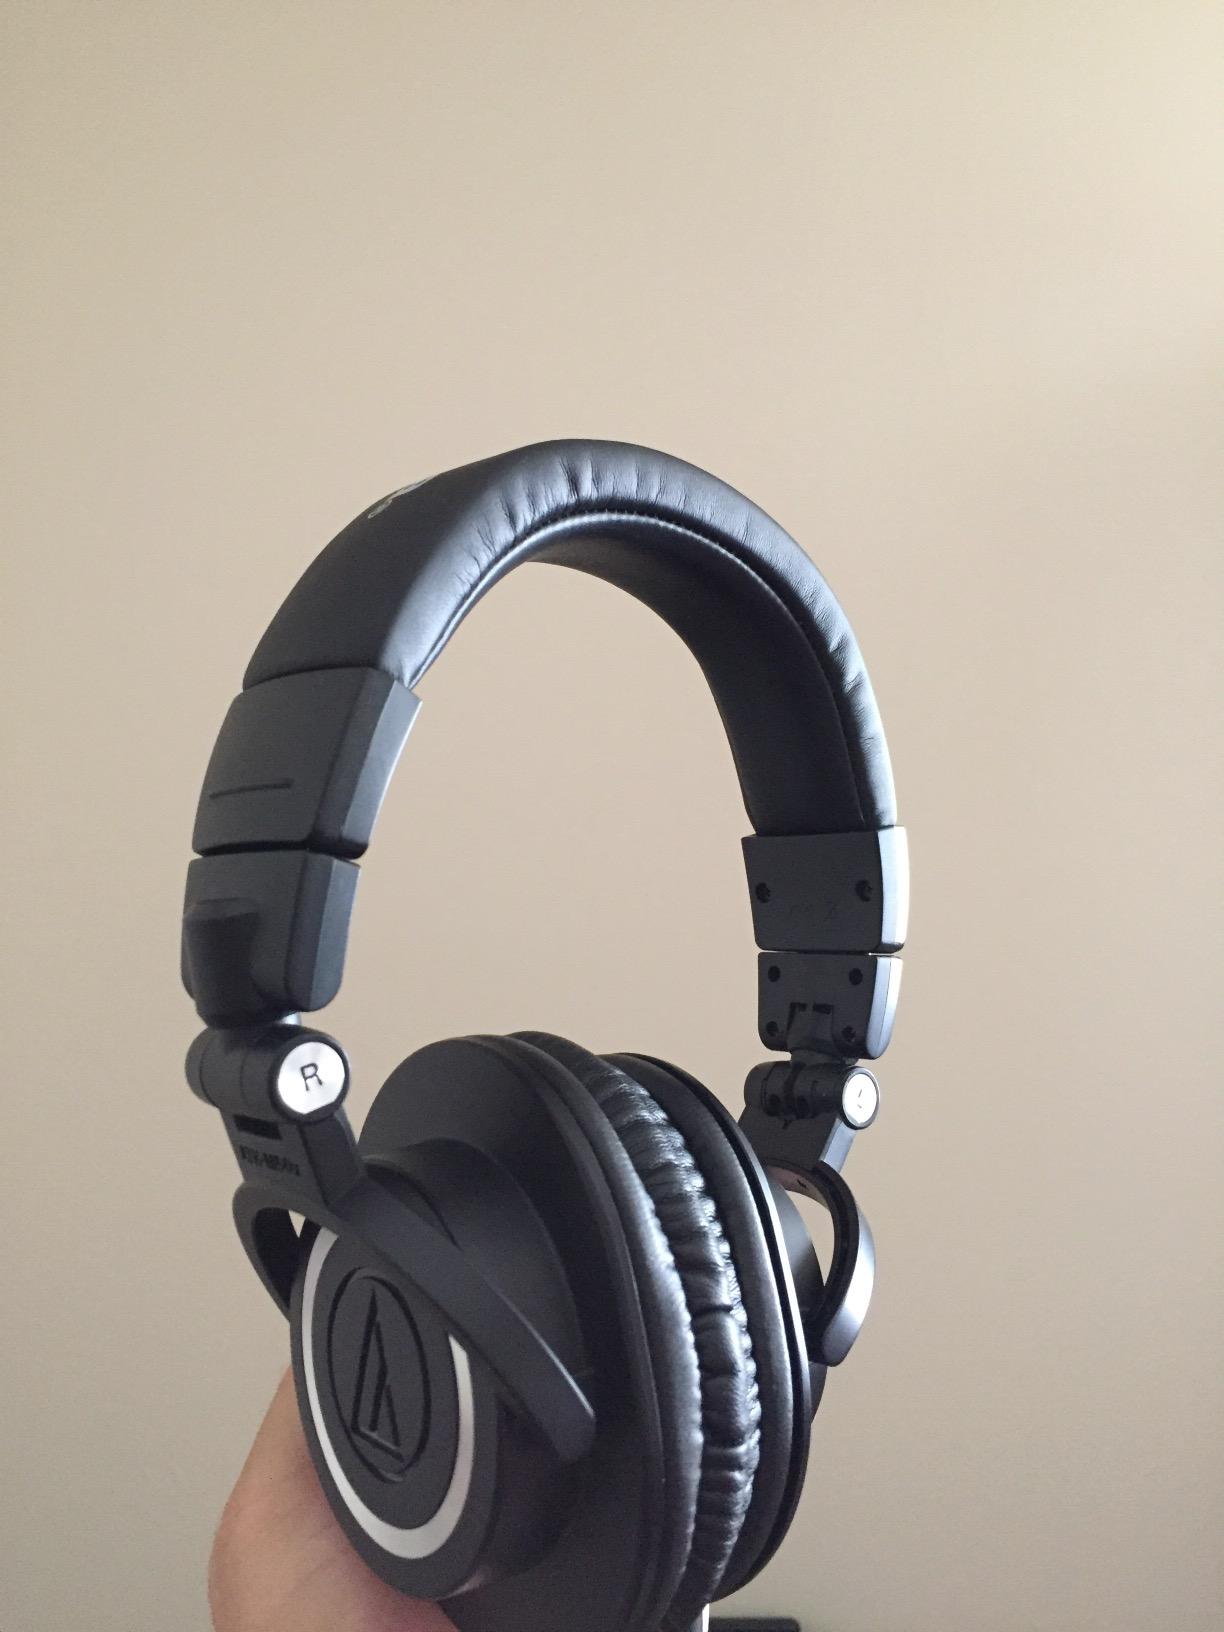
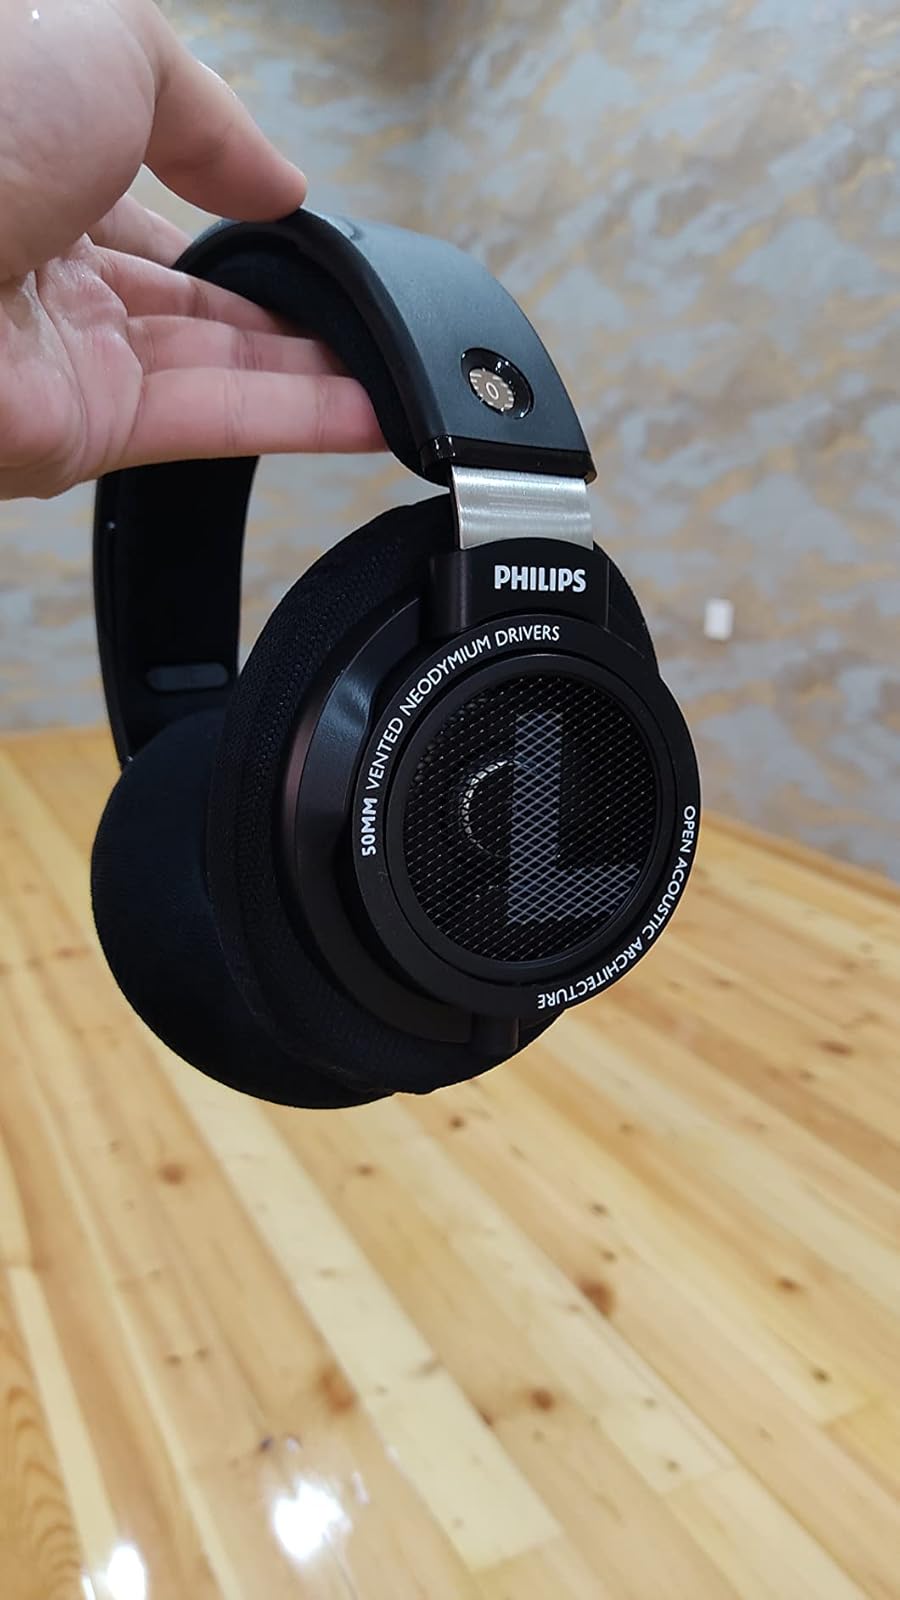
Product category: headphones
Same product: no